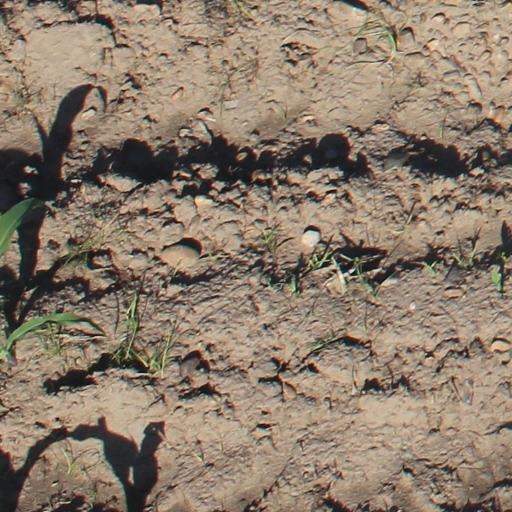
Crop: maize; corn